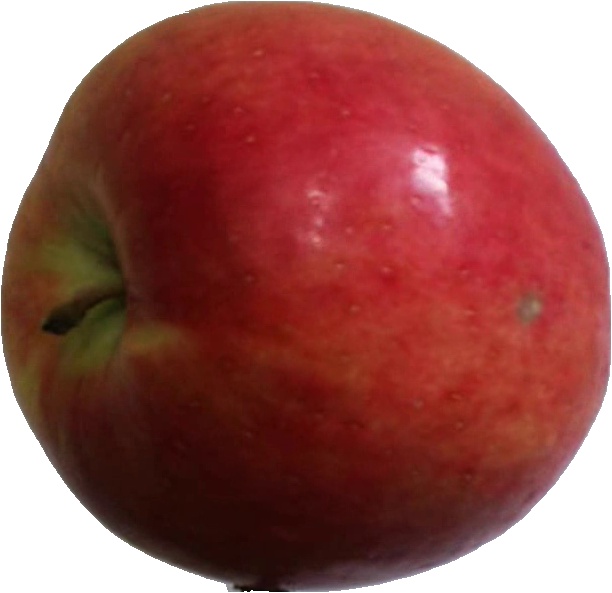
Label: apple_crimson_snow_1